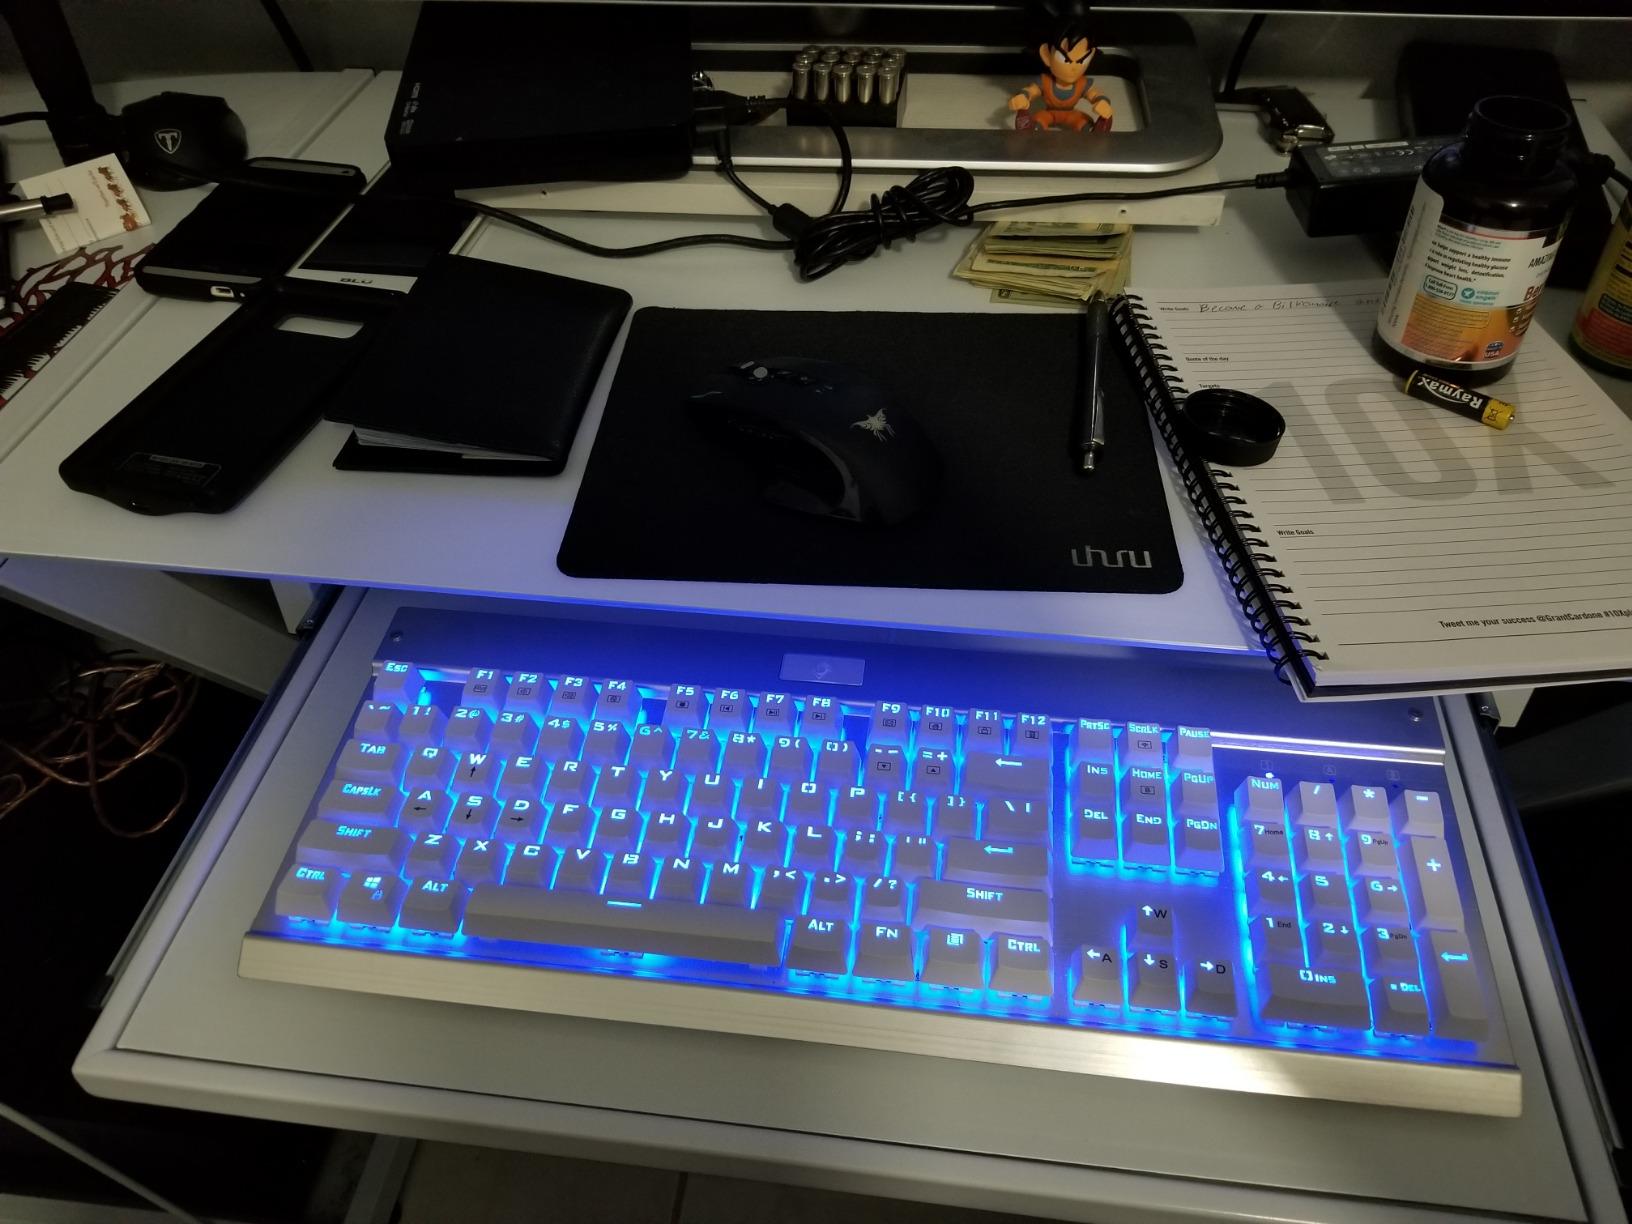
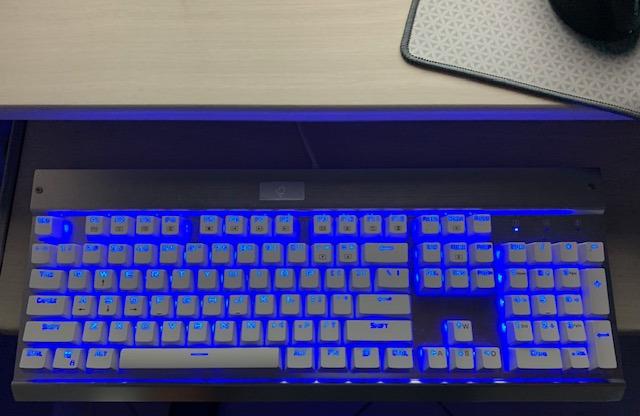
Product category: keyboard
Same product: yes